Princess Zelda

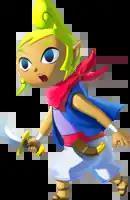
Zelda appears as a pirate named Tetra in "The Wind Waker."

Another alter ego of Zelda named was introduced in "" and its Nintendo DS sequel, "". Like Sheik, she plays a major role in the storyline as a young pirate captain who helps Link to find his sister, Aryll. In this incarnation, Zelda is unaware of her royal bloodline until the end of the game. Her true identity is revealed when the Triforce of Wisdom is restored, which results in her physical transformation to her Princess Zelda form. "The Phantom Hourglass" follows on from "The Wind Waker" with Link and Tetra exploring the sea to find new land. Tetra is captured on a Ghost Ship, and Link must defeat the Demon Monster Bellum with the Phantom Sword to save her. In a 2011 interview with "GamesRadar+", series producer Eiji Aonuma commented on the possibility of Tetra reappearing within the "Zelda" series: "Personally, I really like the character, but the director on the DS games after that, Mr. Iwamoto, said he didn't really like her, so he didn't want to use her".